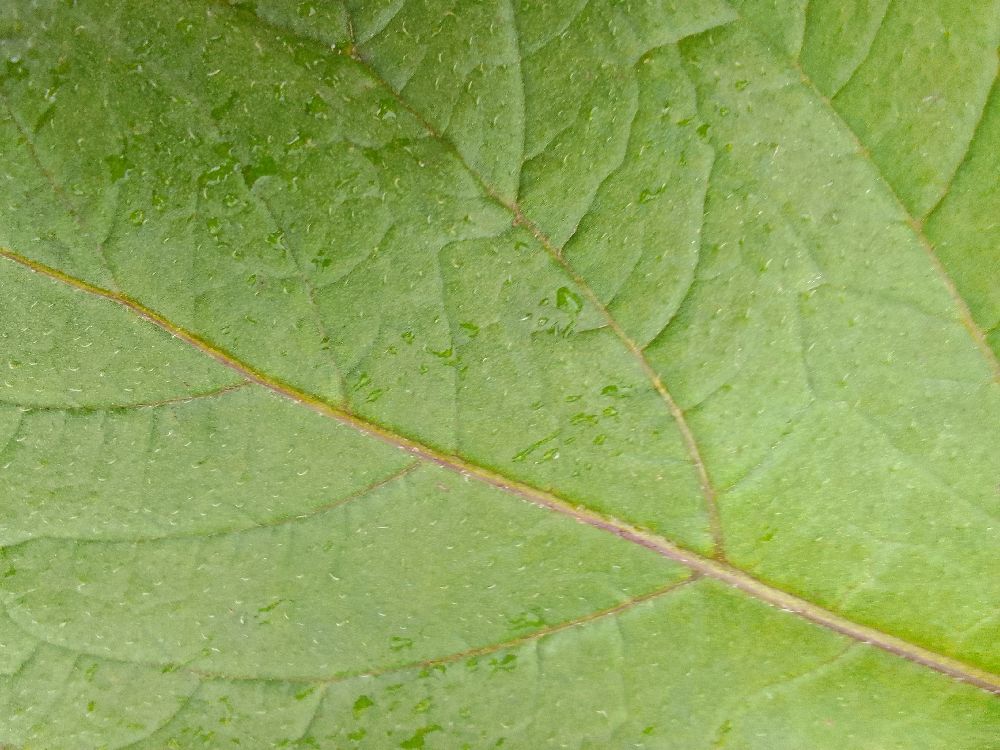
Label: Healthy